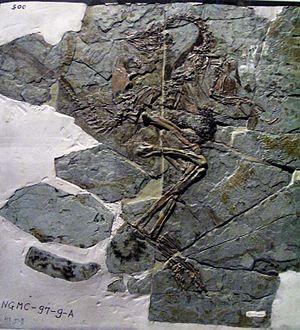
Caudipteryx est un genre éteint de petits dinosaures théropodes du clade des Oviraptorosauria et de la famille des Caudipteridae. Il vivait au Crétacé inférieur, il y a environ 125 millions d'années. Ce genre de dinosaures à plumes incapables de voler est représenté par deux espèces : l'espèce type C. zoui, décrite en 1998, à partir de fossiles du biote de Jehol, découverts dans la formation d'Yixian située dans la province du Liaoning, dans le nord-est de la Chine et C. dongi, décrite en 2000.